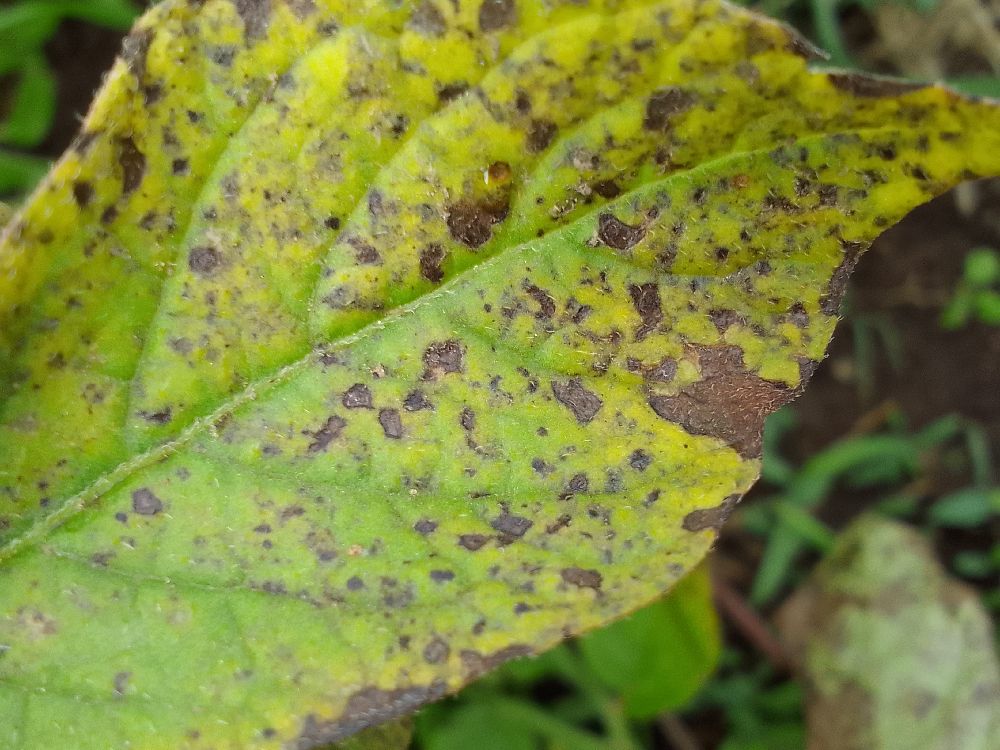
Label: Early blight